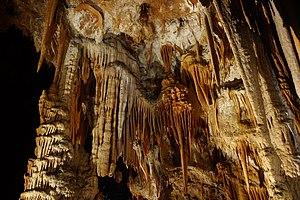
Grande salle Grotte de la Madeleine
La grotte de la Madeleine, propriété de la commune de Saint-Remèze, est une grotte touristique du sud-est de la France. Elle est située en pleine falaise sur la rive gauche et au cœur des gorges de l'Ardèche, dans la Réserve naturelle nationale des gorges de l'Ardèche.